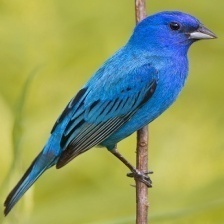
Species: INDIGO BUNTING
Scientific name: PASSERINA CYANEA
ImageNet parent category: indigo_bunting